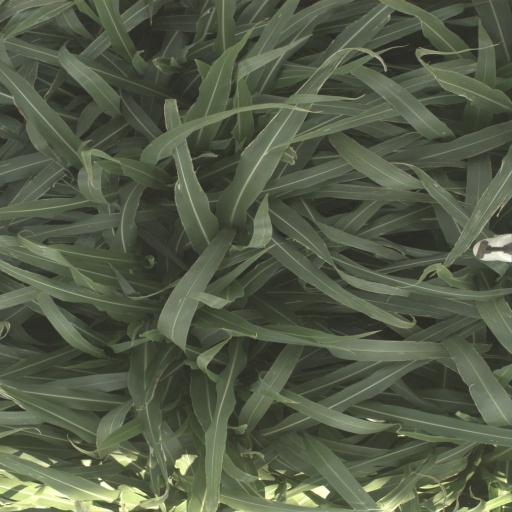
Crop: sorghum